Lockheed L-1249 Super Constellation

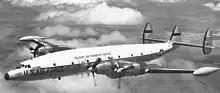
The second YC-121F in flight.

In 1953, the United States Air Force became interested in the L-1249A project. Two R7V-1 aircraft were again taken off the production lines in 1955 and converted to L-1249A standards. These aircraft, designated YC-121F, were identical to the R7V-2s in service with the Navy. The YC-121F was able to carry a crew of four and 87-106 passengers, depending on the conditions of the flight (transoceanic and overland). Lockheed also had a planned medical evacuation version, able to carry 73 Stretcher cases and a crew of 15. The R7V-2 and YC-121F both had a cabin similar to the R7V-1 and C-121C. The first YC-121F flew on 5 April 1955 and was delivered to the Air Force in July 1955. The aircraft were put into service with the Test Squadron of the 1700th Air Transport Group of the Military Air Transport Service, based at Kelly Air Force Base, Texas. Other aircraft in the Squadron included the YC-97J Stratofreighter and YC-124B Globemaster II, both also powered by T34 engines. After undergoing brief testing, the YC-121F was used on a regular basis for transportation flights. On one occasion, Lockheed test pilot Roy Wimmer managed to reach a top speed of in the YC-121F during a 20 degree dive. On 25 January 1957, a new transcontinental record for propeller aircraft was set by a YC-121F which flew from Long Beach to Andrews AFB, Maryland, in four hours and 43 minutes.